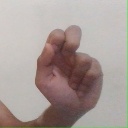
अक्षर: ढ